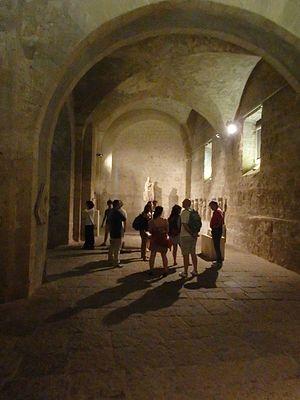
La chartreuse de Saint-Martin est un ancien monastère de chartreux situé à Naples, en position panoramique à la limite de la colline de Vomero.